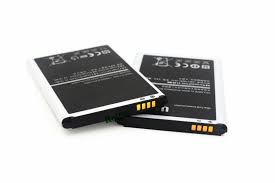
Waste category: battery